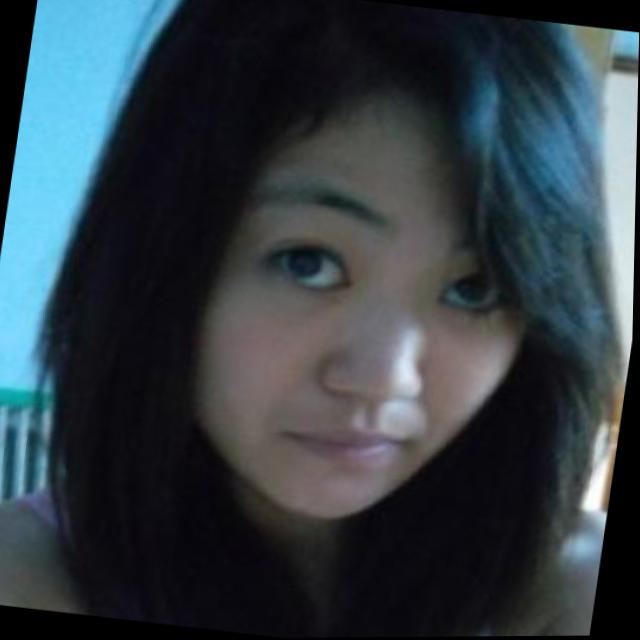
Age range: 21-44